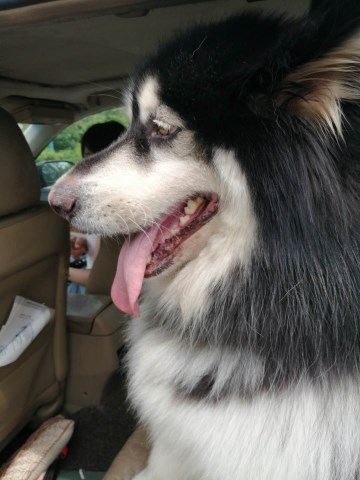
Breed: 1324-n000004-malamute